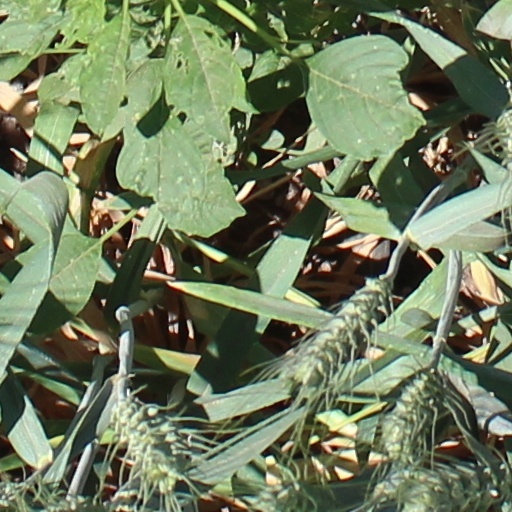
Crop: wheat